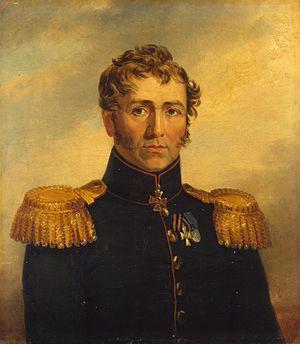
La famille von Hoyningen-Huene est une ancienne famille de la haute noblesse allemande de la Baltique qui subsiste encore de nos jours. Elle fut au gré de l'Histoire une famille de la noblesse allemande, suédoise puis russe selon la puissance à la tête de la Baltique.